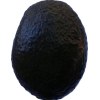
Label: black_avocado